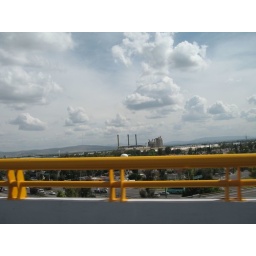
White clouds against a white sky